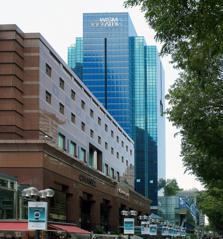
Building: Wisma Atria
Country: Malaysia
Year built: 1986
1°18′13″N 103°49′59.6″E / 1.30361°N 103.833222°E / 1.30361; 103.833222 Shopping mall Wisma Atria Wisma Atria building Address 435 Orchard Road , Singapore 238877 Opening date 13 November 1986 ; 38 years ago ( 1986-11-13 ) Management YTL Starhill Global Property Management Owner YTL Starhill Global Property Management No. of stores and services 100 No. of anchor tenants 4 Total retail floor area 230,000 square feet (21,000 m 2 ) No. of floors B, L1-L4 (Retail) L5-L7(Parking) L10-L22 (Office) Parking 370 Public transit access NS22 TE14 Orchard Website Wisma Atria Wisma Atria is an established shopping mall on Orchard Road in Singapore. The 230,000 square feet (21,000 m 2 ) centre, which opened on 13 November 1986, is directly linked underground to Orchard MRT station and neighbouring centres. Wisma Atria features five floors dedicated to shopping, including one basement level and four above-ground retail levels, along with three levels of parking space. The centre hosts over 100 stores, these include Haidilao Hot Pot , Starbucks , New Era Cap Company , PrettyFIT, Pazzion, Charles & Keith, Forever New, Melissa, Vivaia and Gokoku Japanese Bakery. Past tenants do include Cotton On which was relocated to ION Orchard in June 2022 but left with Cotton On Kids. Cotton On Body Wisma Atria closed down on 18 July 2023 and was merged into ION Orchard store, before relocating to Thomson-East Coast Line station entrance in August 2023 due to renovation works. Location Wisma Atria is at the intersection between Orchard Road and Scotts Road . It is next to Orchard MRT station . History In 1983, the Wisma Indonesia building was demolished and a shopping mall, The Wisma , was built over the site. The developer of the mall was Wisma Development Pte Ltd, a subsidiary of A. W. Galadari Pte Ltd, a Dubai company owned by the Galadari brothers . In 1984, after Abdul Wahab Galadari 's assets were seized by the United Arab Emirates 's government over the Union Bank of the Middle East's dealings, one of many Galadari's companies, A. W. Galadari Pte Ltd was taken over by Dubai Bank Ltd, a bank owned by  A. W. Galadari's brothers. In 1985, the mall was renamed to Wisma Atria after the Union Bank of the Middle East took over Dubai Bank Ltd. Wisma Atria underwent renovations in 2004 by local architect cum designers DP Architects . Notable changes include the replacement of the original blue facade with clear glass, a new Grand Entrance facing Orchard Road on Level 2, new large Wisma Atria signage on a new blue grid structure facing Orchard Road and external lighted escalators on the facade leading to Levels 3 and 4. In the 2010s, Wisma Atria undergone renovations and it was completed in third quarter of 2012. Gallery Wisma Atria's distinct contemporary glass facade Wisma Atria at night Facade of Wisma Atria 1 Facade of Wisma Atria 2 Wisma Atria Atrium References